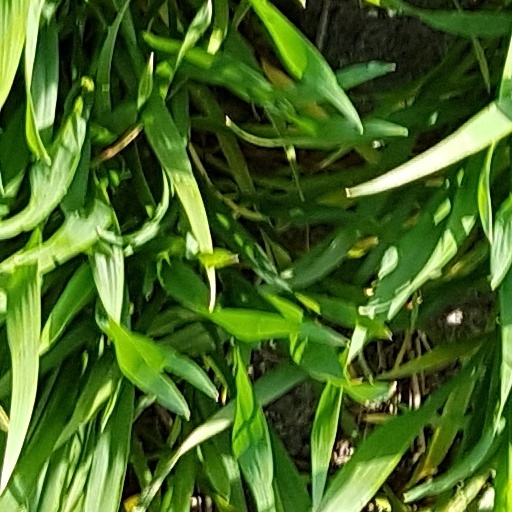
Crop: wheat